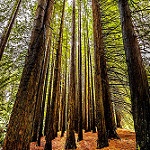
Scene: Outdoor